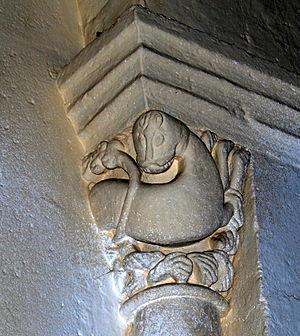
Chapiteaux de l'église Notre-Dame de Lestiac-sur-Garonne
L'église Notre-Dame est une église catholique située sur la commune de Lestiac-sur-Garonne, dans le département de la Gironde, en France.